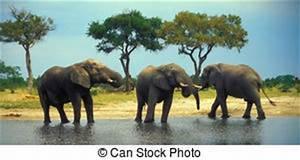
elephant